Tathwell

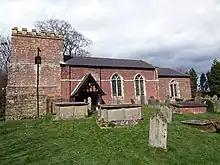
St Vedast's Church, Tathwell

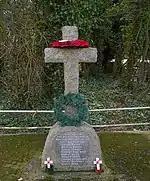
Tathwell War Memorial

The parish church, dedicated to Saint Vedast, also houses The Hamby Monument, a wall monument originally constructed around 1620, and later restored by their descendants, the Chaplin family. (Sir John Hamby's daughter Elizabeth married in 1657 John Chaplin, son of Sir Francis Chaplin.)